Chamlong Srimuang

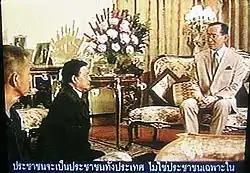
Royal intervention on the night of 20 May. Left to right: Chamlong Srimuang, Suchinda Kraprayoon, and King Bhumibol Adulyadej (seated).

The truce was short-lived. On 17 May, the two leading government parties announced that, while they supported the constitutional amendment, they also favored transitional clauses that would permit Suchinda to serve as prime minister for the life of the current parliament. By that evening, 200,000 demonstrators filled Sanam Luang to call for Suchinda to resign. Chamlong led the protesters on a 2 km march to Government House. As they reached the intersection of Rachadamnoen and Rachadamnoen Nok Avenues, they were halted at Phan Fa Bridge, which had been barricaded with razor wire by the police. After negotiations failed, some protesters stampeded and broke through the barricade. The police retaliated with water cannons and clubs after protesters tried to commandeer one of the fire trucks. Stones and Molotov cocktails were soon flying. Chamlong used a loudspeaker to exhort the marchers not to attack the police, but his words were lost in the unrest.